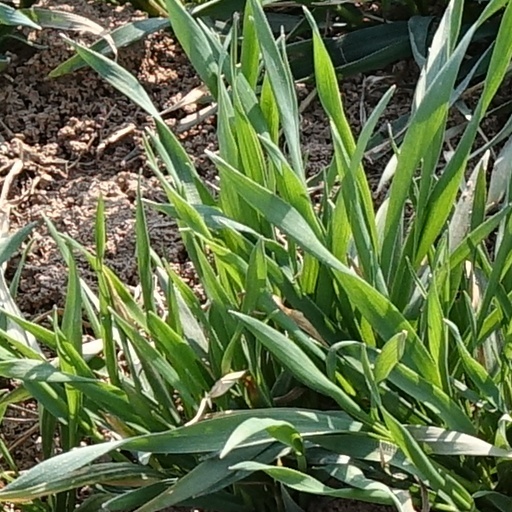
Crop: wheat